Johannes Kunze

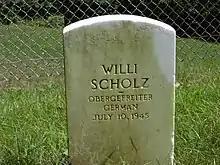
The headstone of Willi Scholz, who was convicted and hanged for murdering Kunze.

Five German POWs, whose uniforms were found to still have blood on them, were court-martialed for Kunze's murder. One of the prisoners, Walter Beyer, confessed to having called the meeting that ended in the murder. The case was prosecuted by Leon Jaworski, later the special prosecutor in the Watergate scandal. The trial took place at Camp Gruber near Muskogee. All five defendants were found guilty of premeditated murder and assault in commission of a riot, sentenced to death, and subsequently executed by hanging at the United States Disciplinary Barracks in Fort Leavenworth, Kansas on July 10, 1945. The death sentences were confirmed by President Franklin D. Roosevelt in October 1944, but the executions were delayed until after the end of the war in Europe due to the fear of reprisals against Allied prisoners held by Germany. Afterwards, the bodies of the executed men were buried in Fort Leavenworth Military Prison Cemetery.